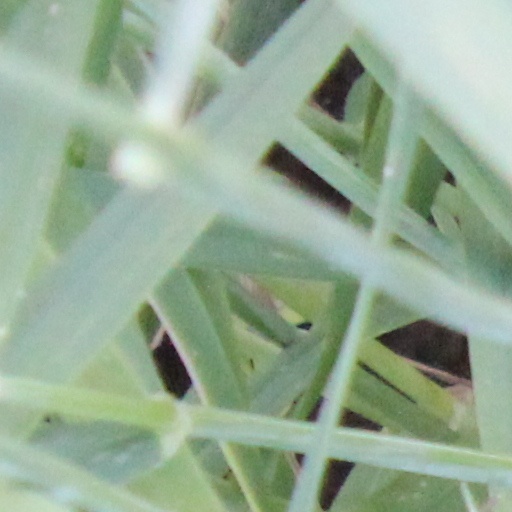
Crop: wheat